Lake Algonquin

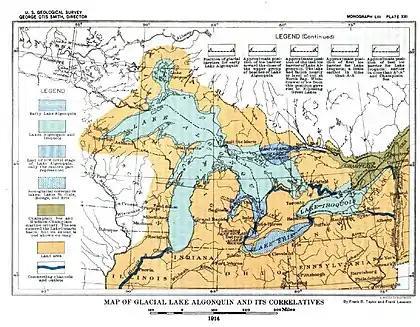
Map of Glacial Lake Algonquin and its Correlatives (USGS)

Lake Algonquin was a prehistoric proglacial lake that existed in east-central North America at the time of the last ice age. Parts of the former lake are now Lake Huron, Georgian Bay, Lake Superior, Lake Michigan, Lake Nipigon, and Lake Nipissing.